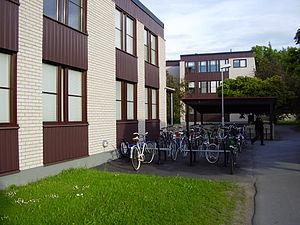
Ryd est un quartier situé en bordure de la ville suédoise de Linköping.